Vehicle registration plates of Nepal

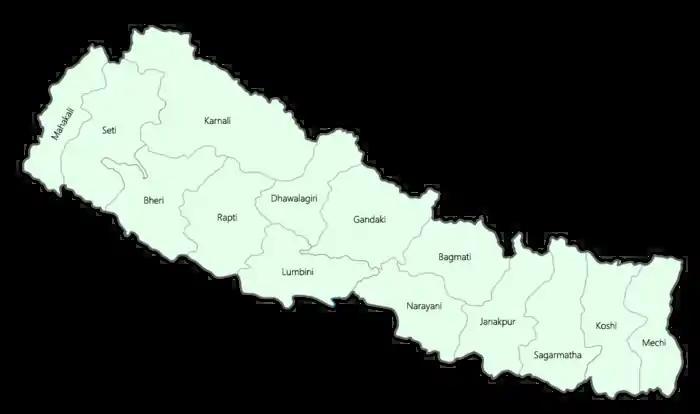
Zones of Nepal, dissolved in 2015. Capital Kathmandu was located in Bagmati Zone

The previous system of the licence plate of Nepal consisted of four parts composed of letters (X) and numbers (#) in the "X # X ####" format: